General Dynamics F-16 Fighting Falcon

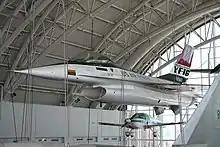
YF-16 on display at the Virginia Air and Space Center

To reflect this serious intent to procure a new fighter-bomber, the LWF program was rolled into a new Air Combat Fighter (ACF) competition in an announcement by U.S. Secretary of Defense James R. Schlesinger in April 1974. The ACF would not be a pure fighter, but multirole, and Schlesinger made it clear that any ACF order would be in addition to the F-15, which extinguished opposition to the LWF. ACF also raised the stakes for GD and Northrop because it brought in competitors intent on securing what was touted at the time as "the arms deal of the century". These were Dassault-Breguet's proposed Mirage F1M-53, the Anglo-French SEPECAT Jaguar, and the proposed Saab 37E "Eurofighter". Northrop offered the P-530 Cobra, which was similar to the YF-17. The Jaguar and Cobra were dropped by the MFPG early on, leaving two European and two U.S. candidates. On 11 September 1974, the U.S. Air Force confirmed plans to order the winning ACF design to equip five tactical fighter wings. Though computer modeling predicted a close contest, the YF-16 proved significantly quicker going from one maneuver to the next and was the unanimous choice of those pilots that flew both aircraft.